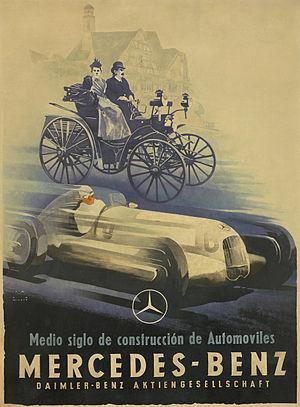
La Benz Victoria est une automobile du constructeur automobile allemand Benz & Cⁱᵉ, conçue par Carl Benz, et produite de 1892 à 1898.
Richard John Beattie-Seaman dit Richard Seaman et surnommé Dick Seaman, né le 4 février 1913 à Chichester et mort le 25 juin 1939 à Spa, est un pilote automobile britannique. Considéré comme l'un des meilleurs, sinon comme le meilleur pilote de Grand Prix britannique de l'entre-deux-guerres, il s'impose comme le meilleur coureur de l'année 1936 sur voiturettes puis rejoint Daimler-Benz AG entre 1937 et 1939 avec qui il remporte une Grande Épreuve, le Grand Prix d'Allemagne en 1938. Il trouve la mort lors du Grand Prix de Belgique 1939.